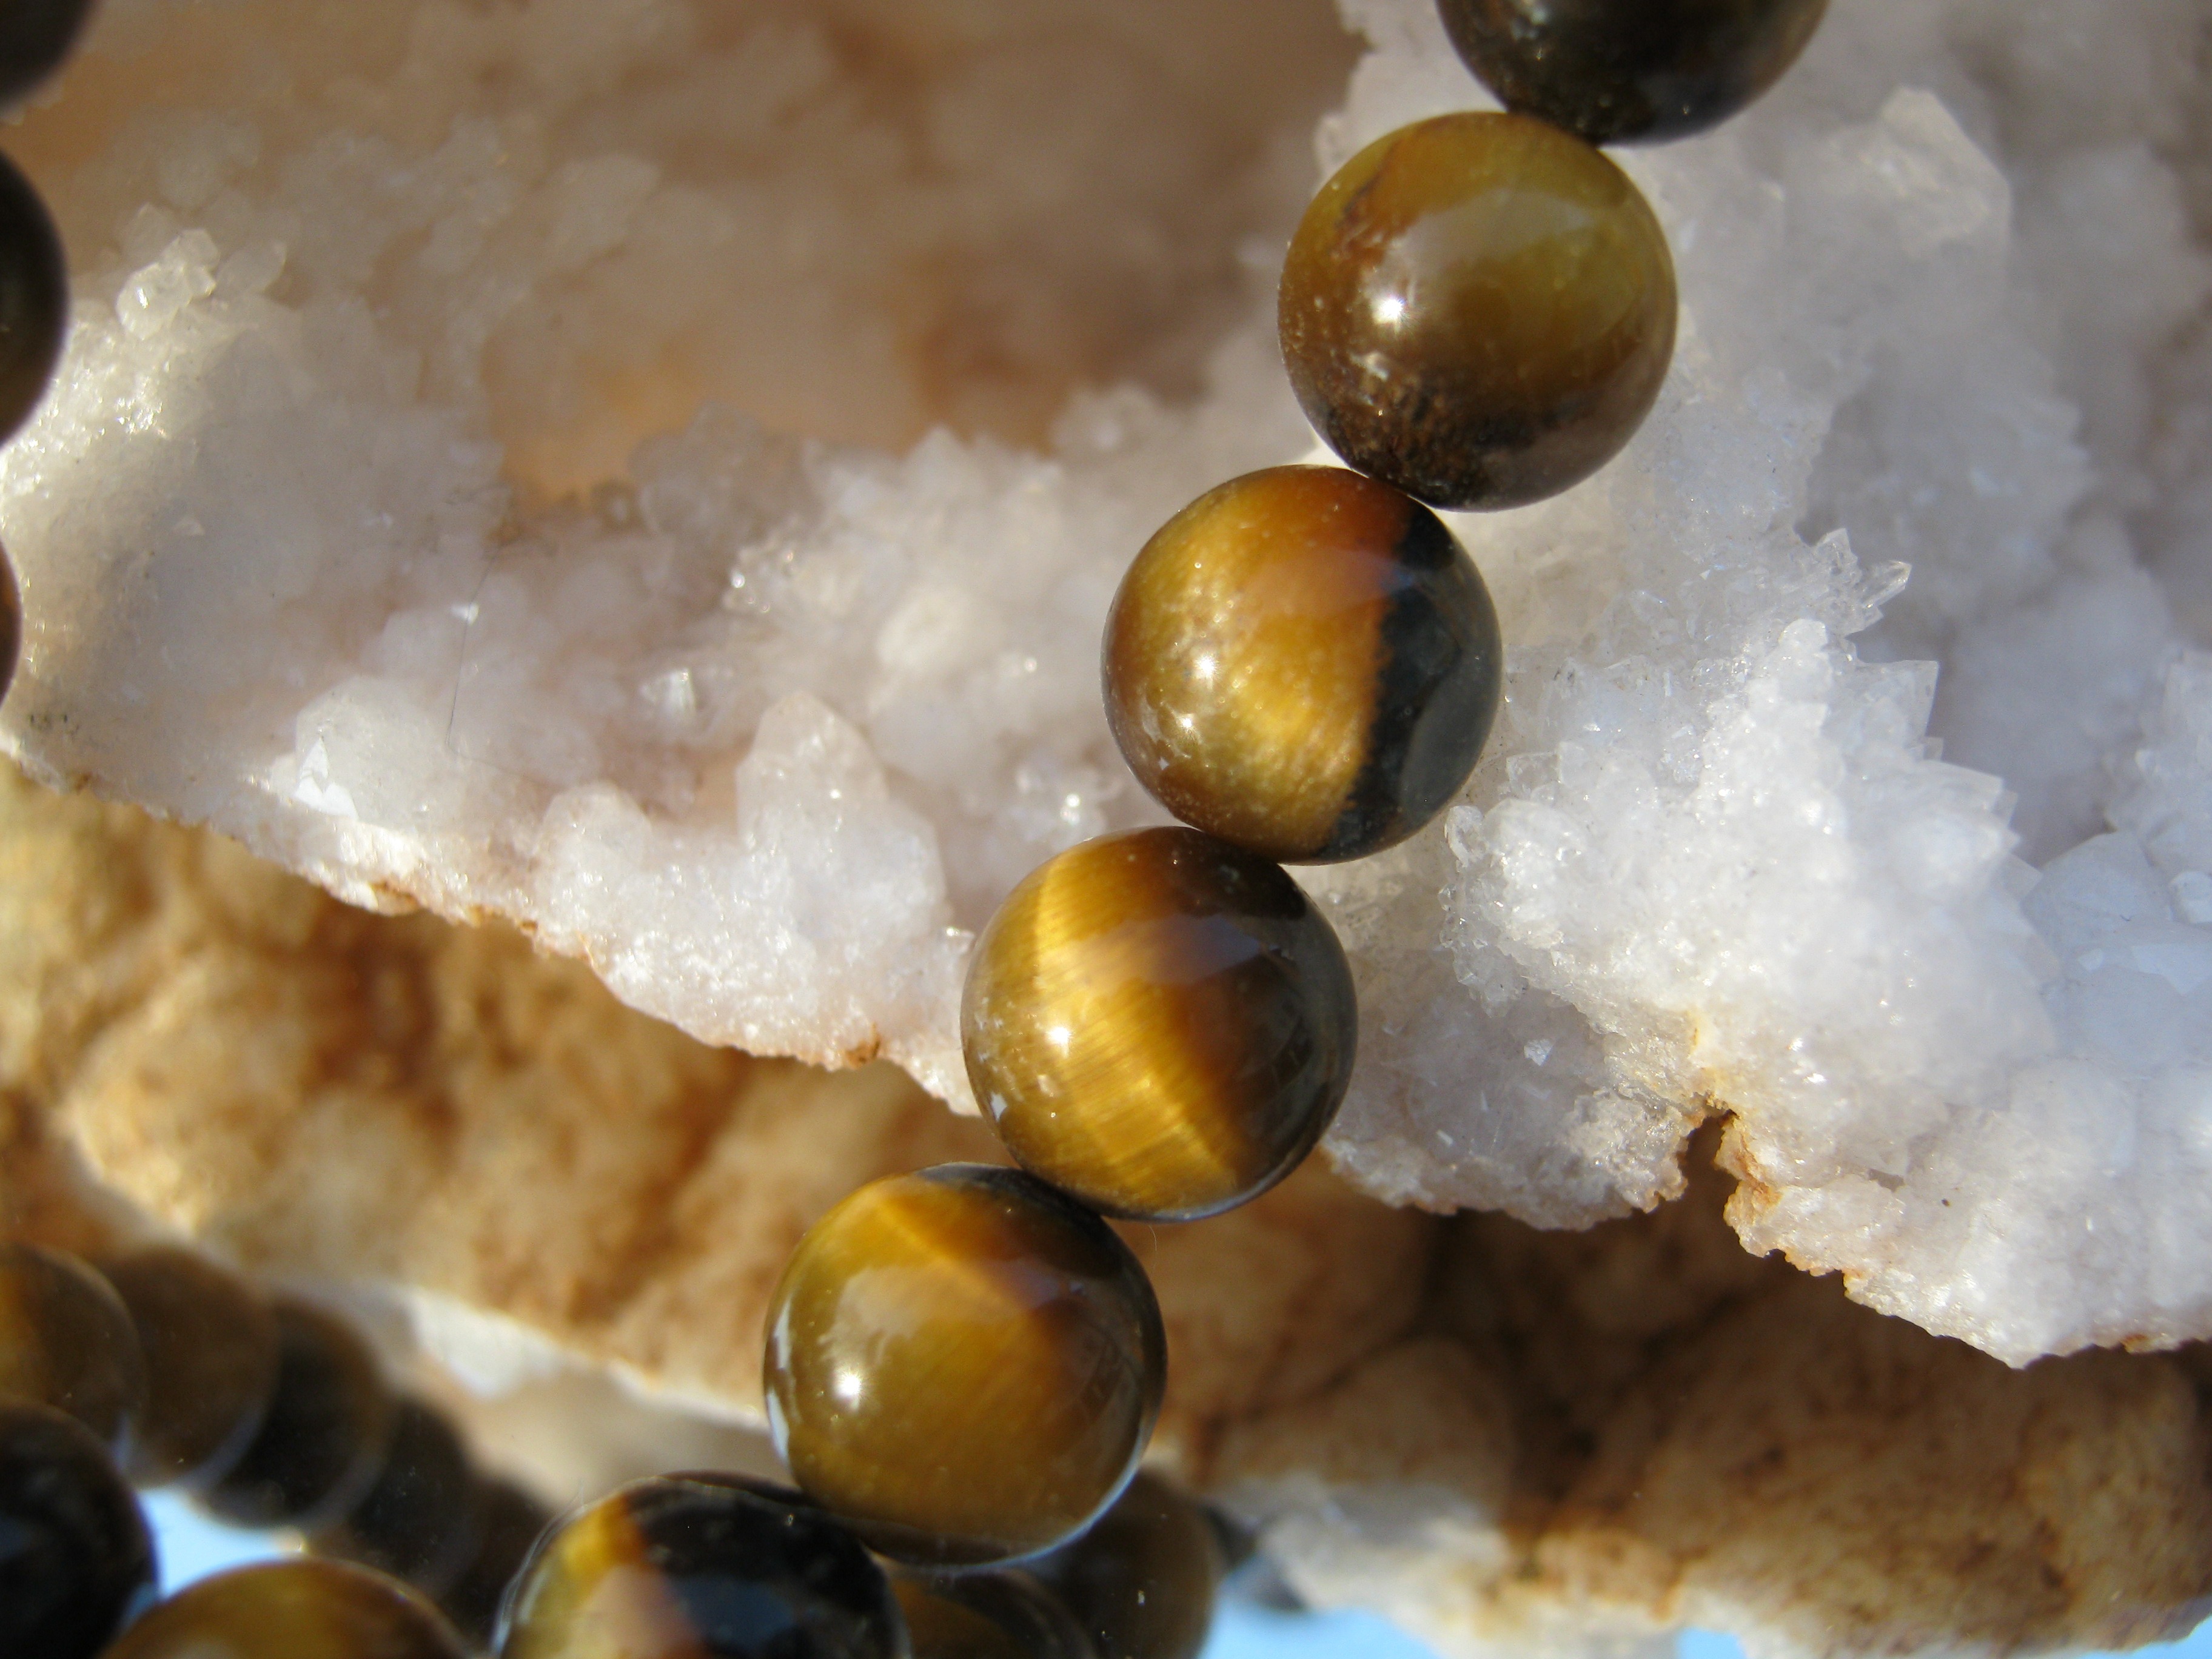
fruit, chain, dish, meal, food, produce, cuisine, coconut, jewellery, gem, minerals, mineral, quartz, druze, halves, broken up